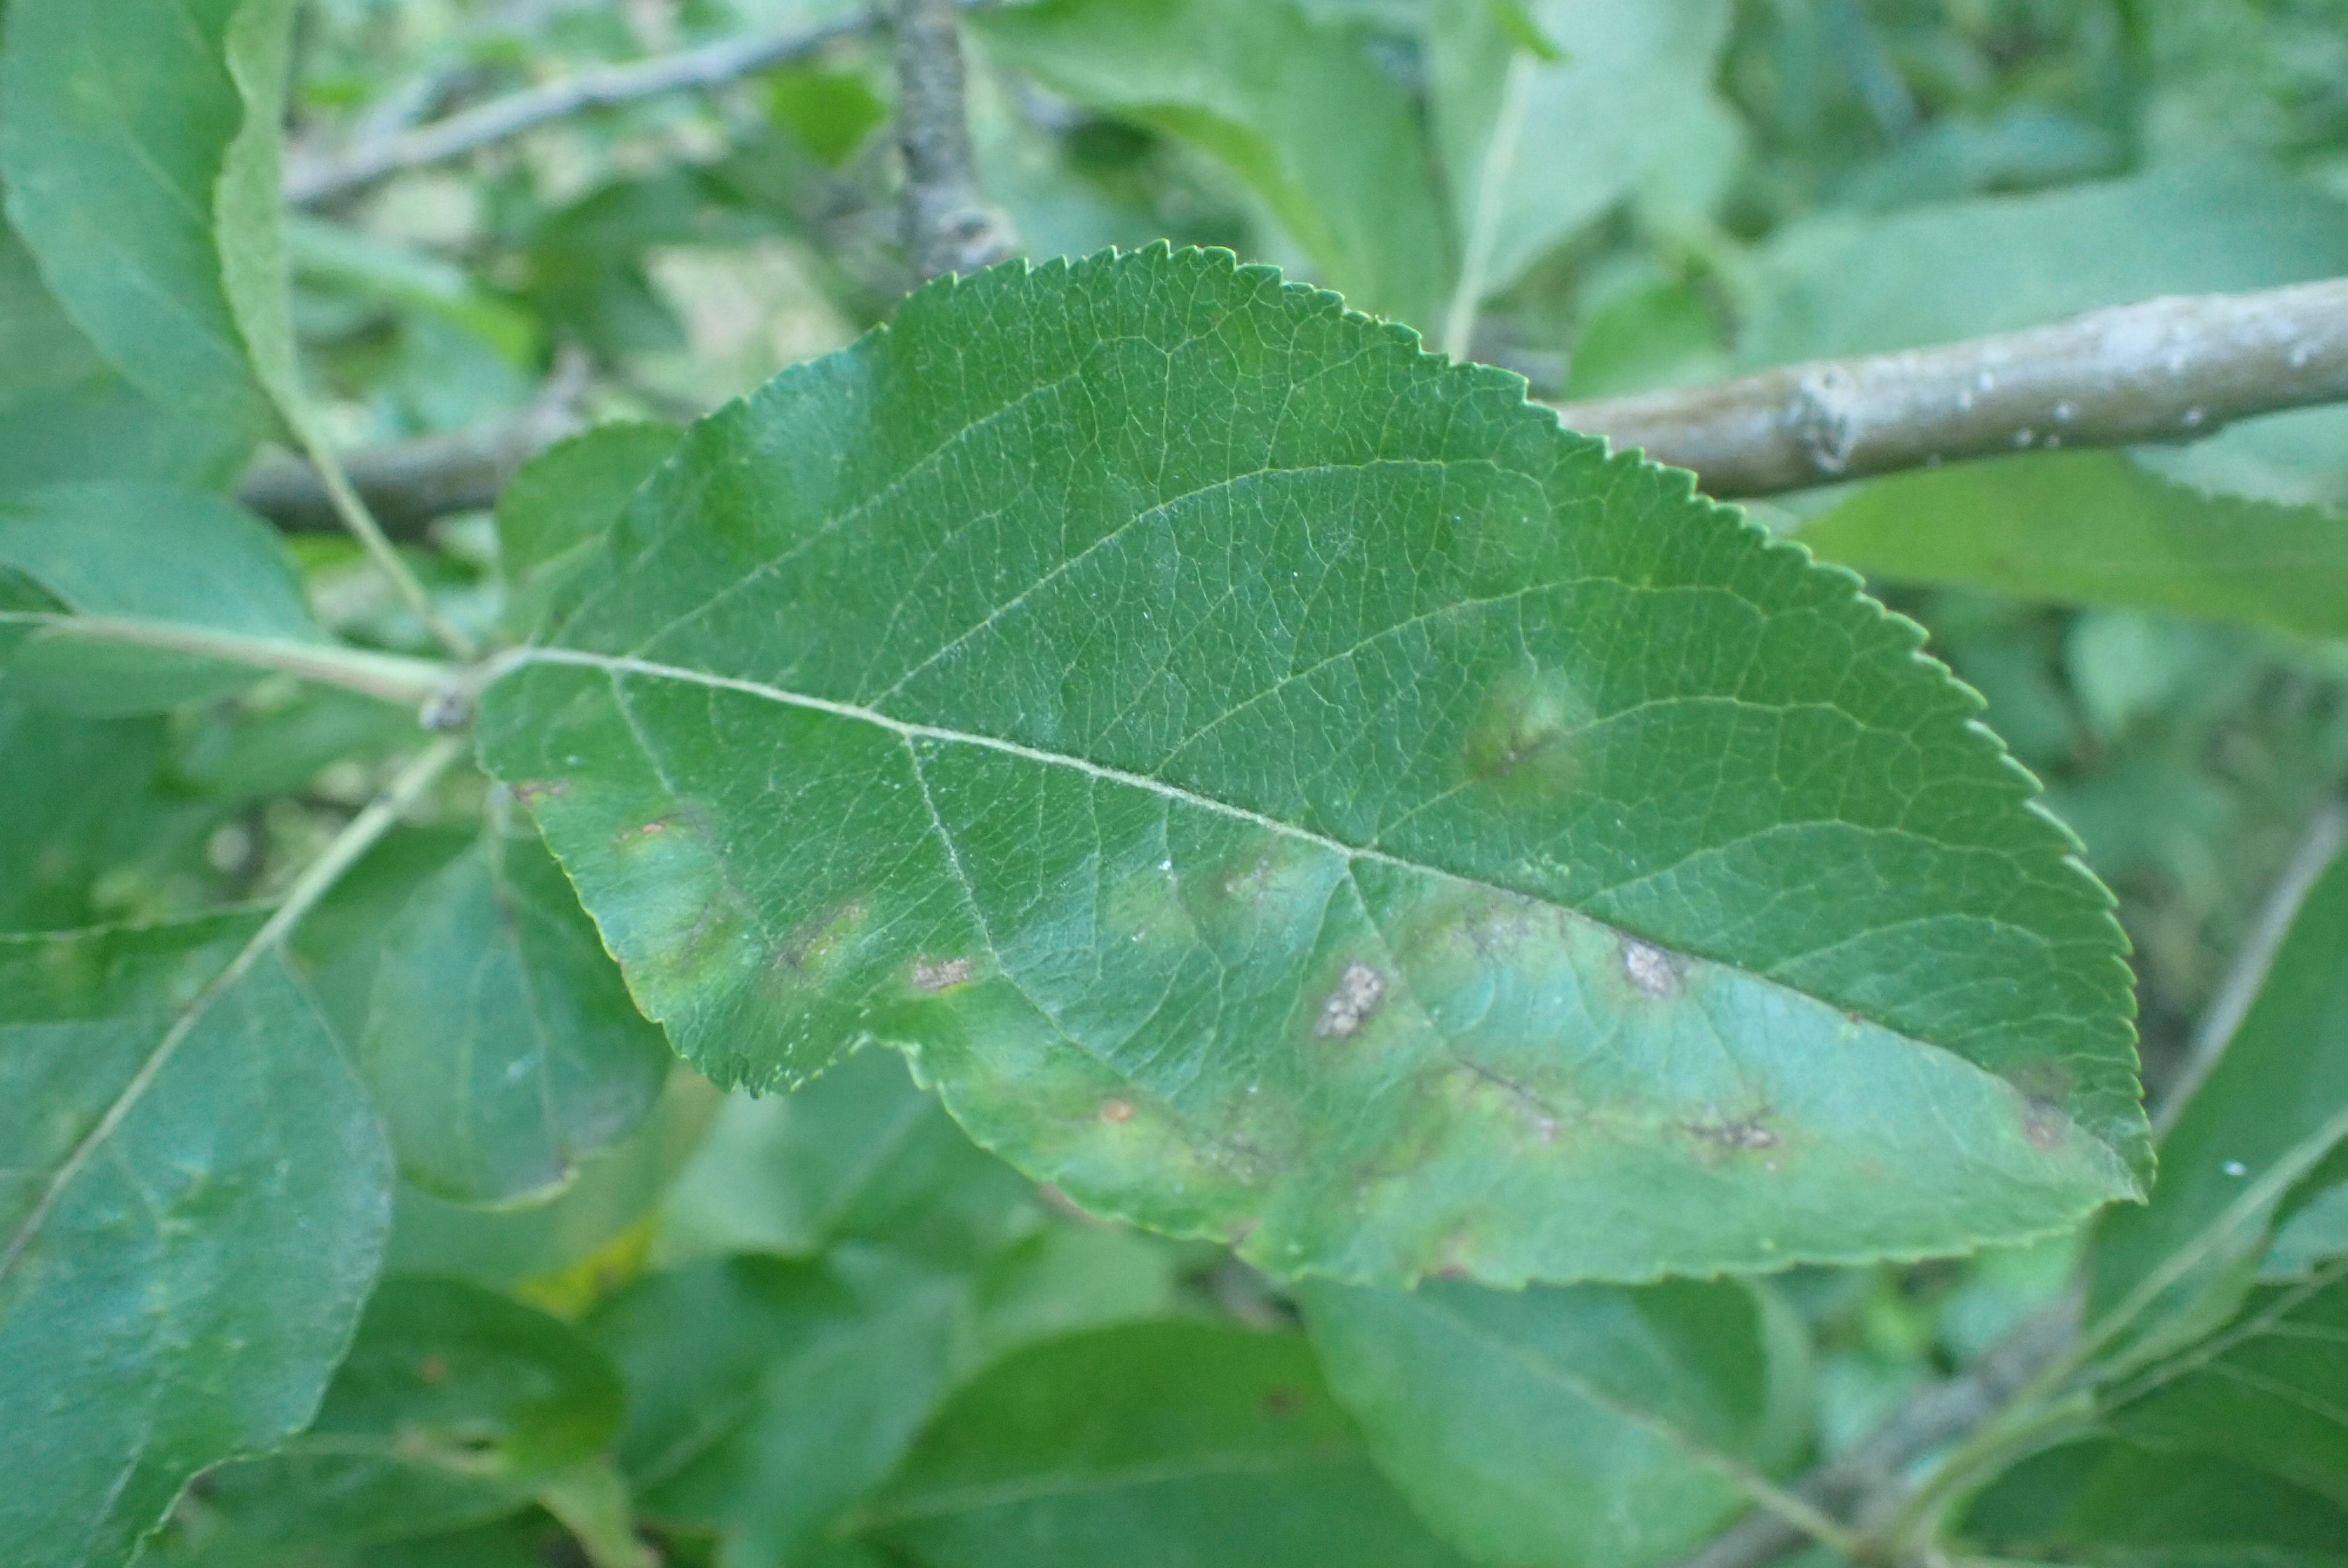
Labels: scab